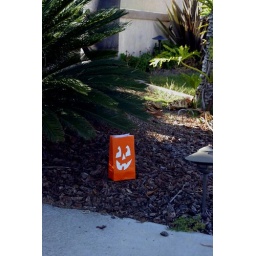
Battery operated candles in paper luminary bags.